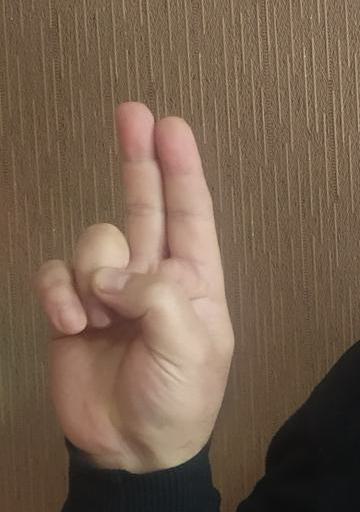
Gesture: two_up